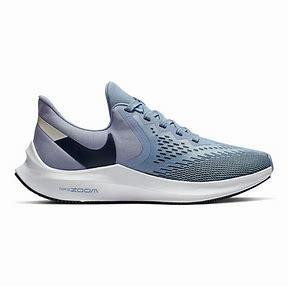
Brand: Nike
Model: Air Zoom Winflo 6